Vicente Cutanda

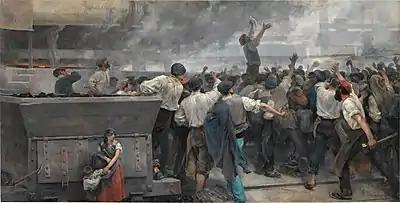
A Workers' Strike in Vizcaya

He was the only child of , a noted botanist. Throughout most of his childhood, he suffered from a nervous disorder that affected his eyesight. He originally studied architecture, but quit to study painting at the Real Academia de Bellas Artes de San Fernando. There, he was influenced by the works of Eduardo Rosales.